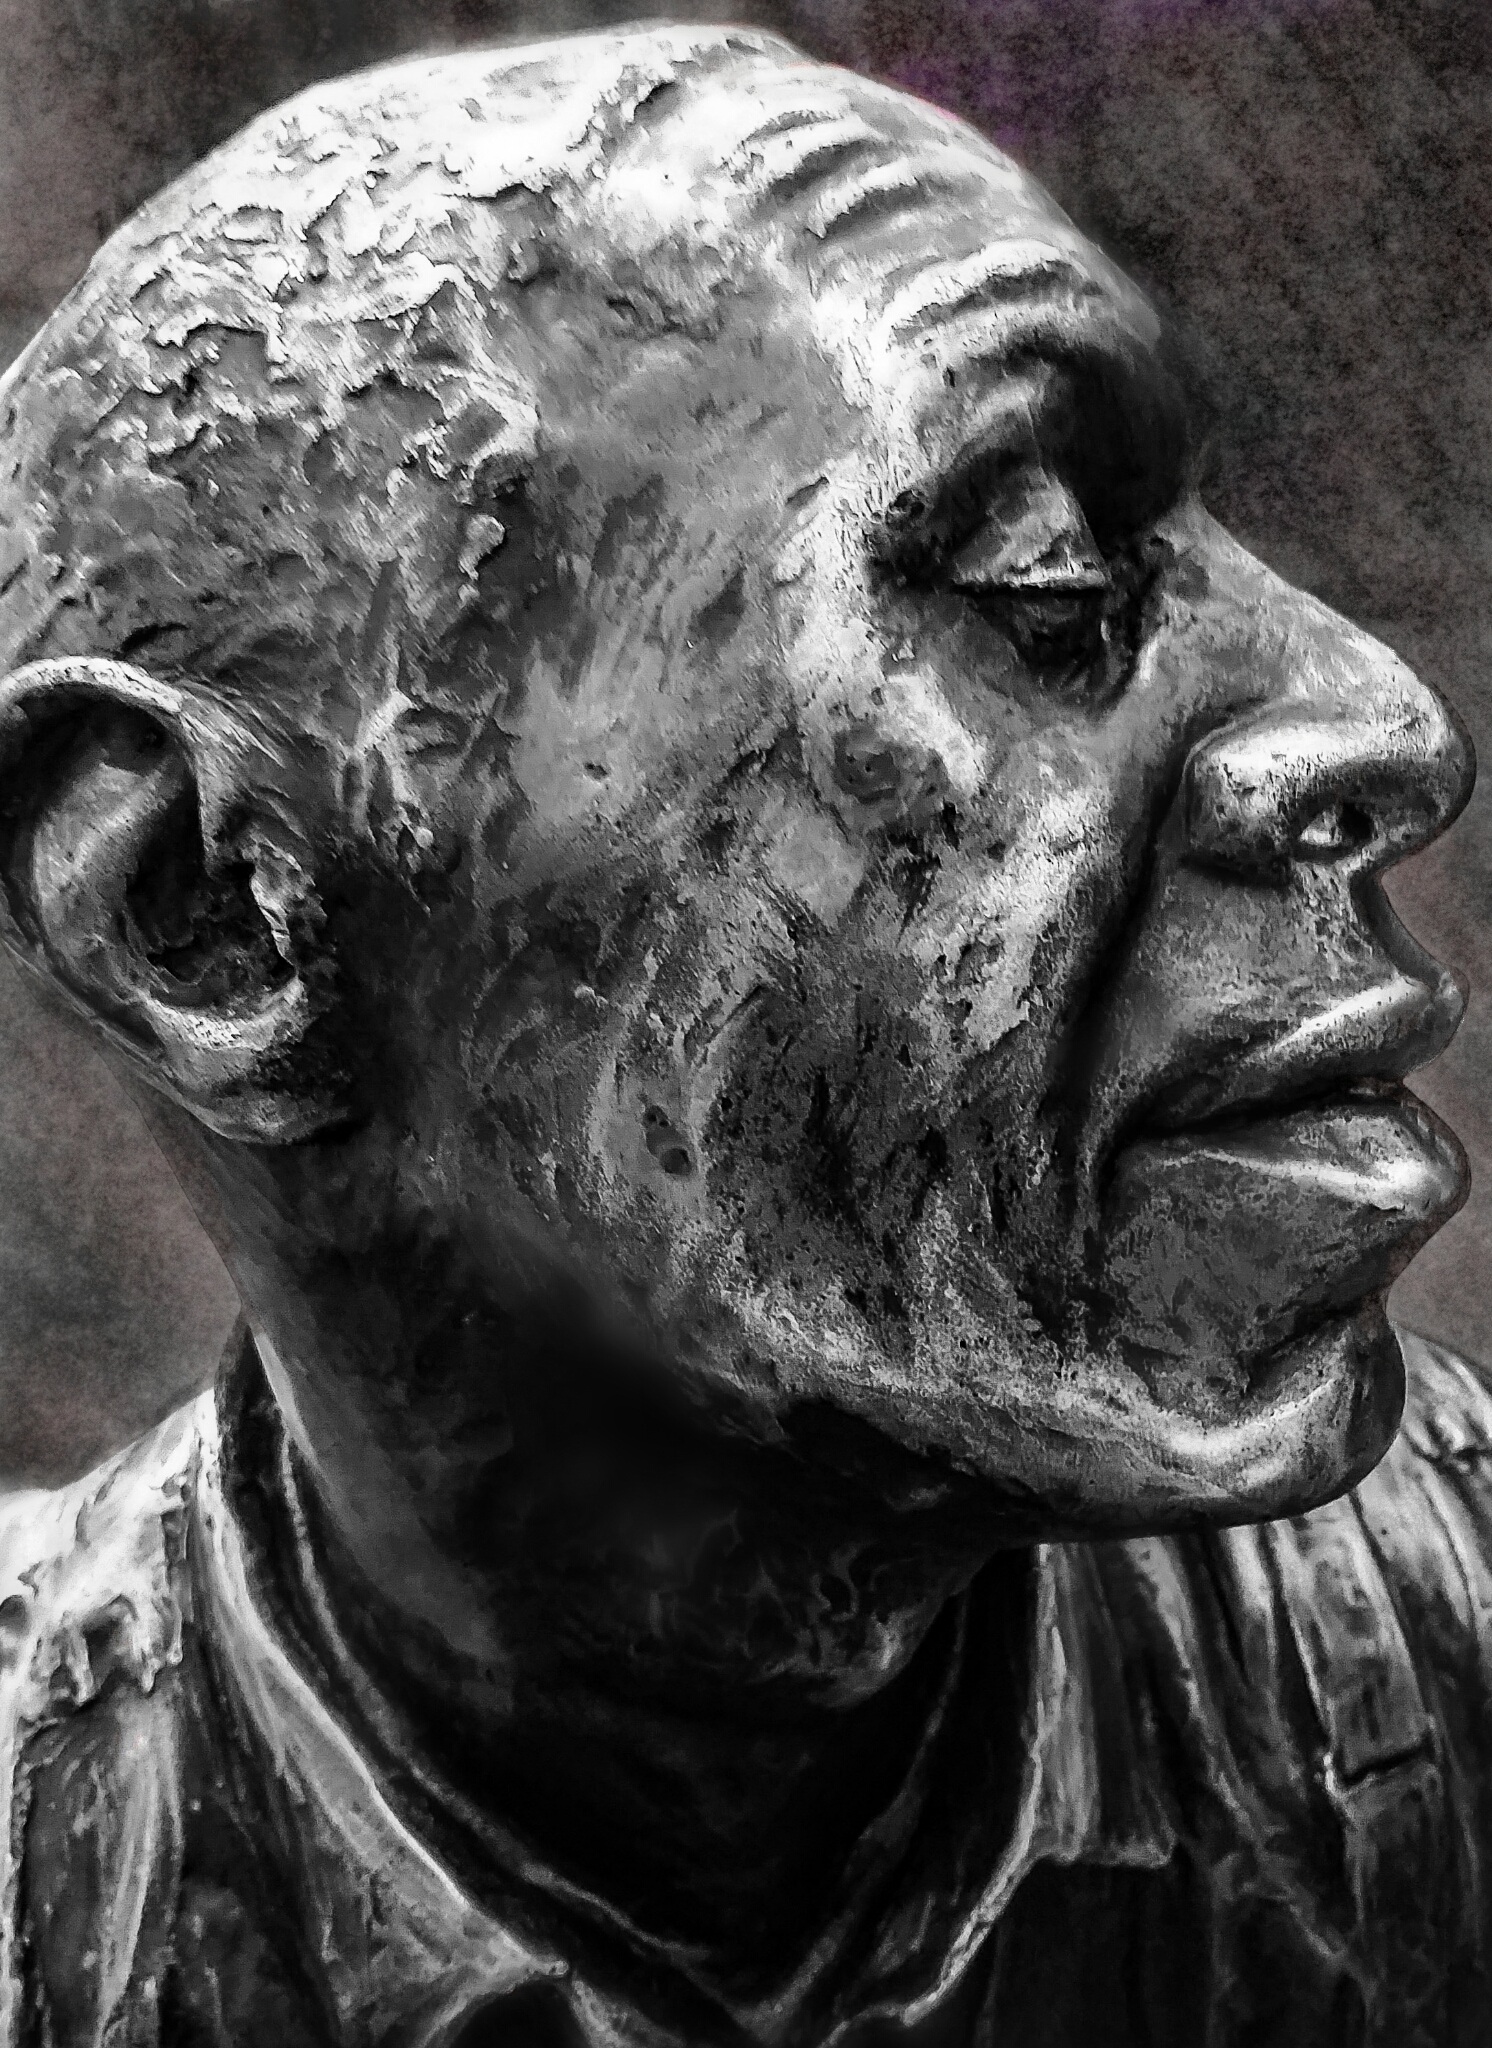
man, silhouette, person, black and white, architecture, vintage, antique, retro, texture, old, profile, monument, male, statue, metal, frame, brown, ancient, human, grunge, black, monochrome, skull, spiritual, gargoyle, face, sculpture, nose, eyes, art, sketch, drawing, design, temple, brass, ornate, copper, ears, head, culture, bronze, carving, body, shiny, adult, metallic, aged, spirituality, monochrome photography, ancient history